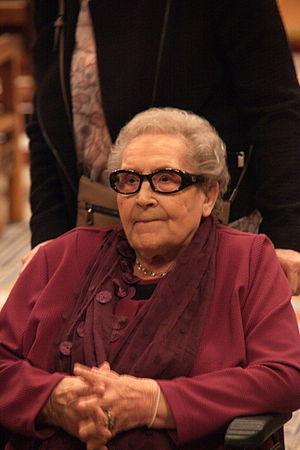
Neus Català i Pallejà est une femme politique espagnole.